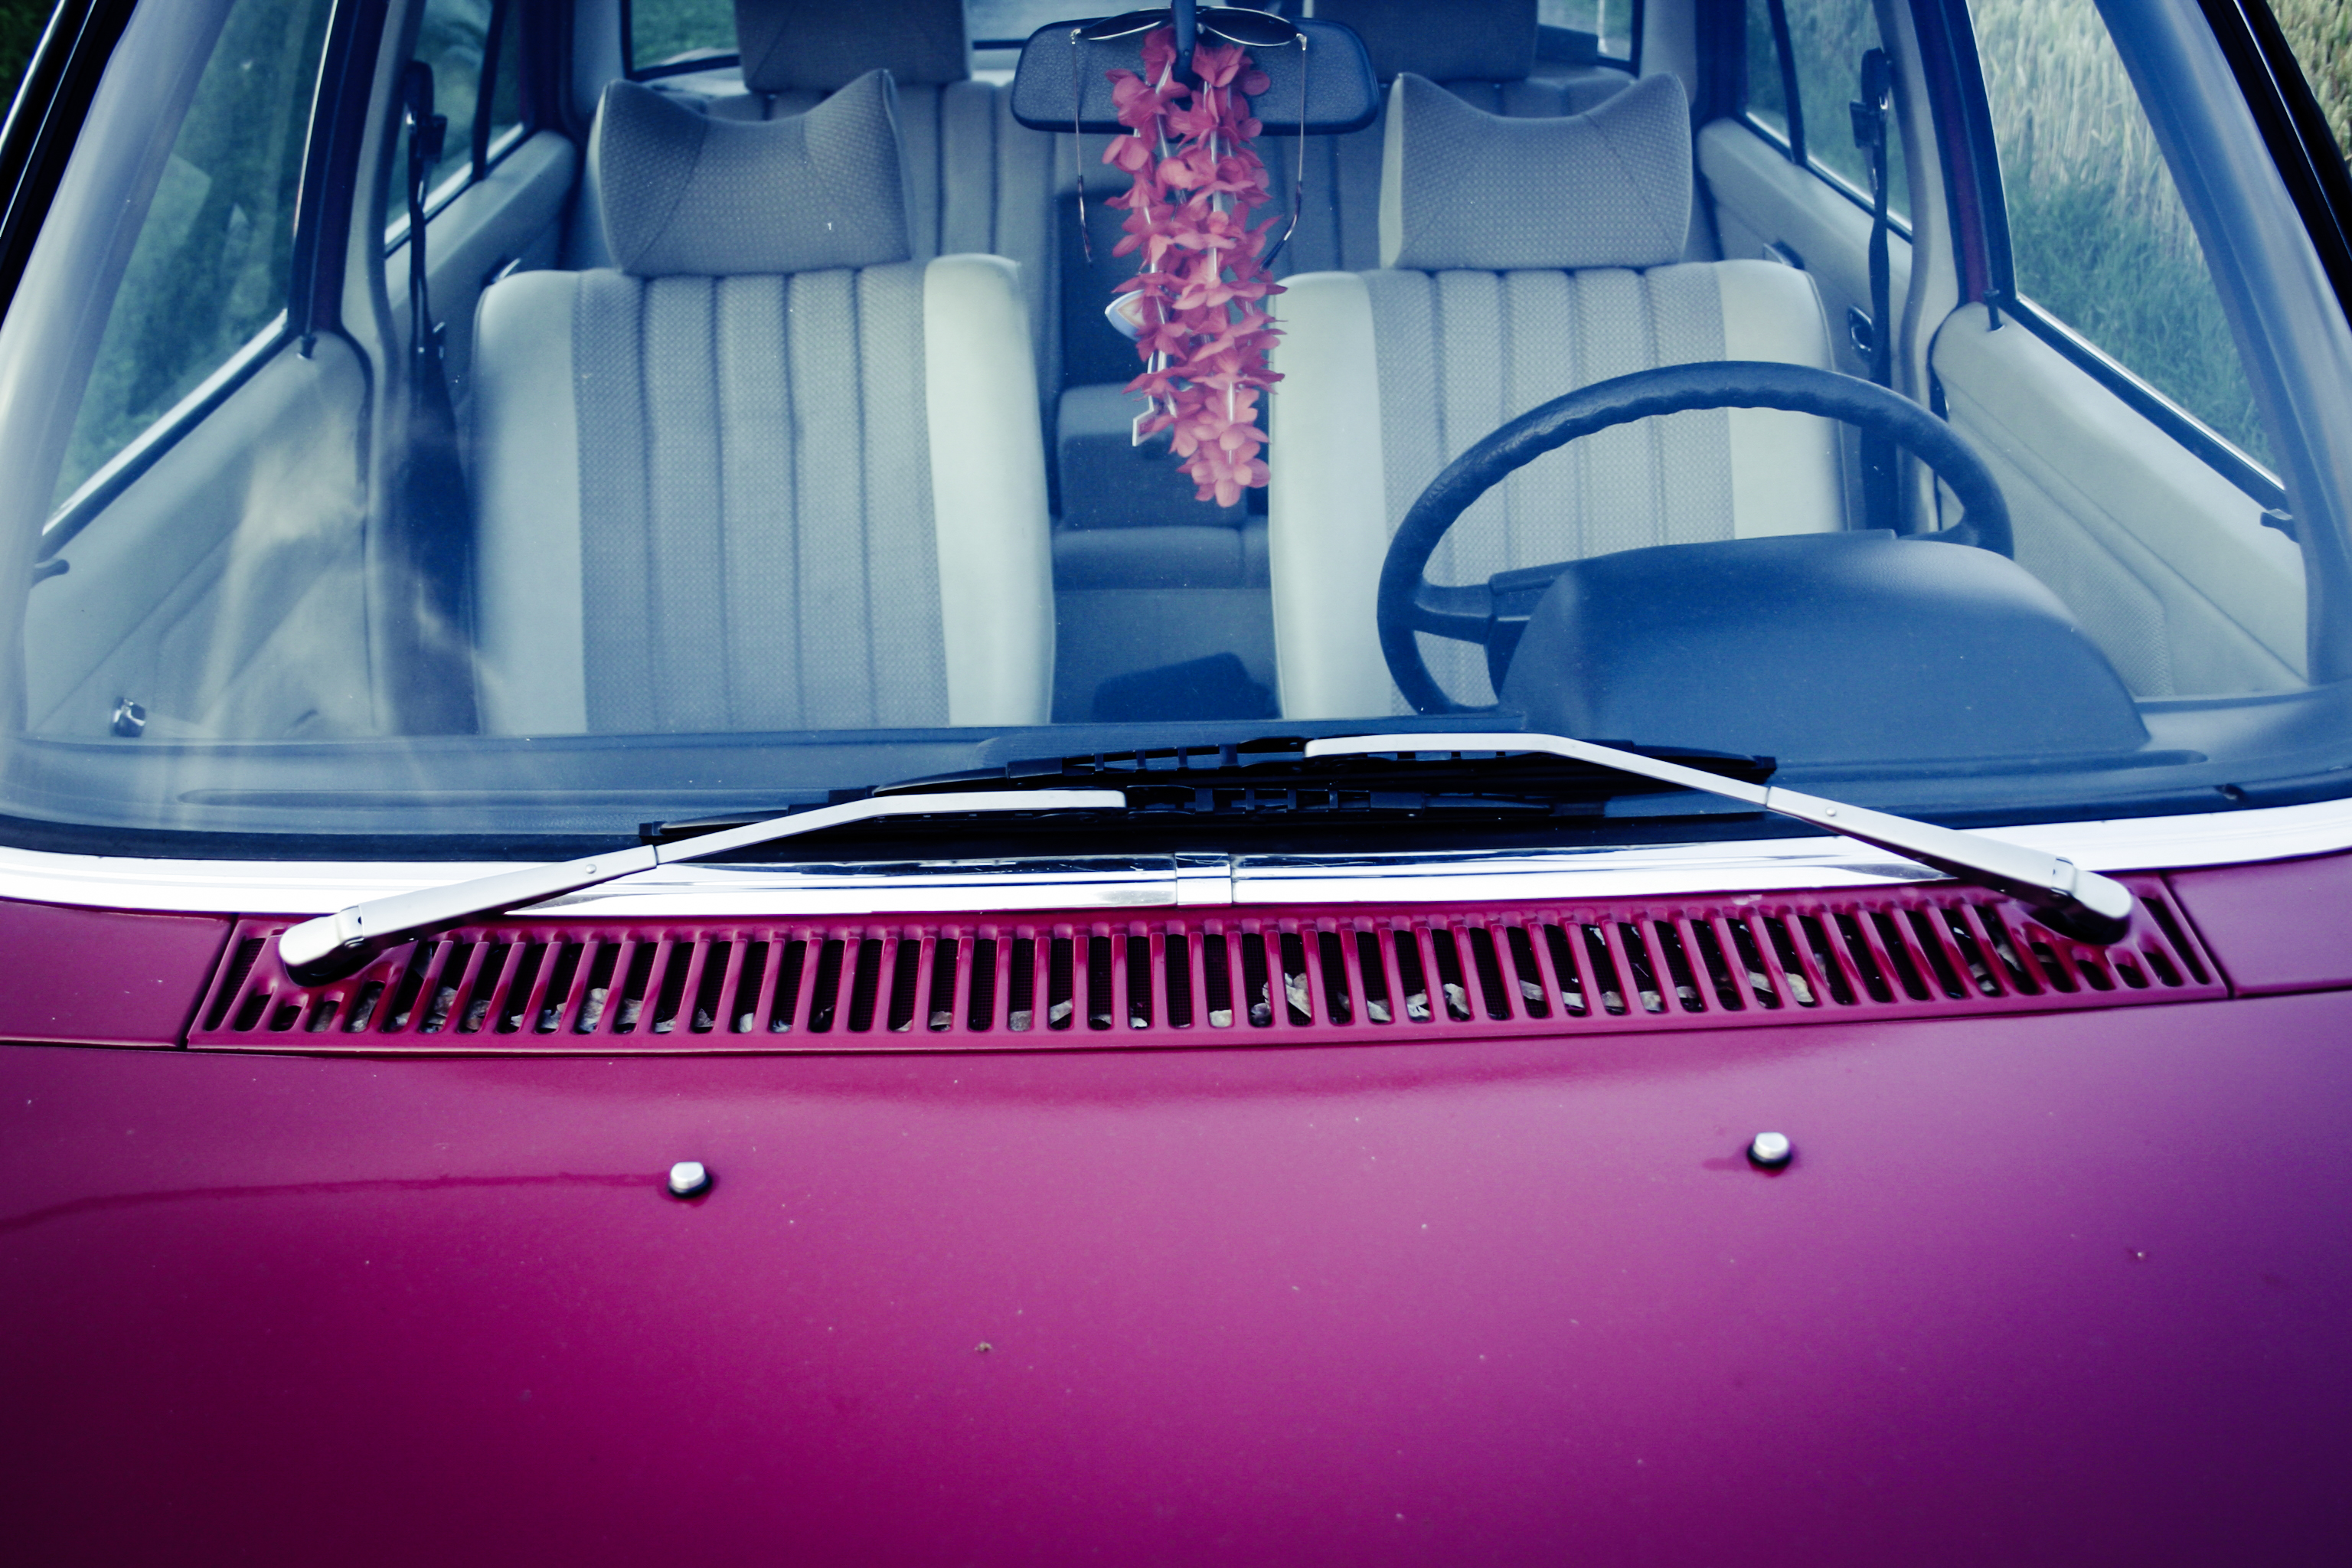
car, wheel, automobile, window, glass, vehicle, windshield, steering wheel, bumper, car interior, wipers, windscreen, auto show, automobile make, automotive exterior, automotive design, luxury vehicle